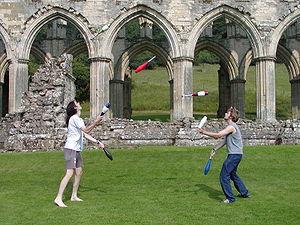
Deux jongleurs faisant du passing à 7 massues Photo taken with my camera. Mit eigener Kamera fotografiert.
Un passing est une figure de jonglerie impliquant plusieurs personnes. Les passes se font entre passeurs, fixes, en déplacement ou en « poste » pour servir les autres. Une passe à soi-même se nomme une self.